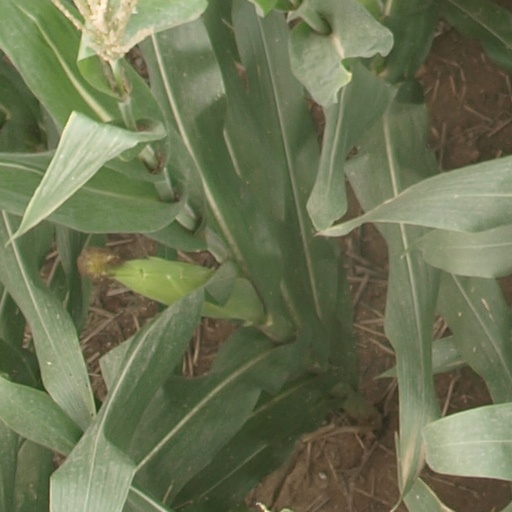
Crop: maize; corn